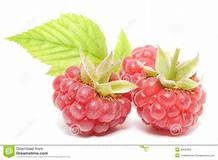
Label: raspberry